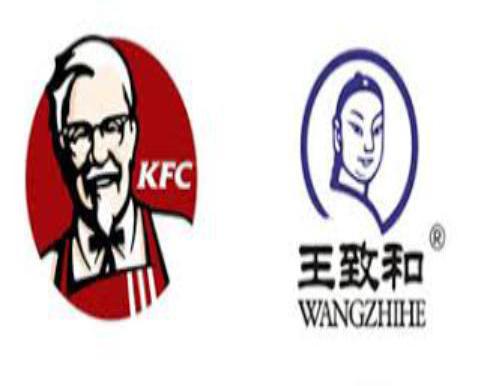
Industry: Food